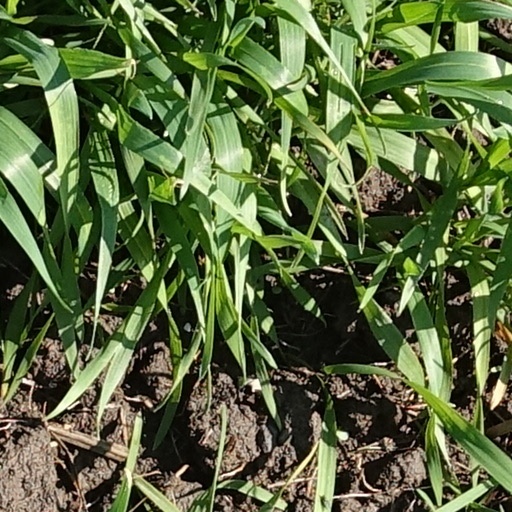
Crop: wheat